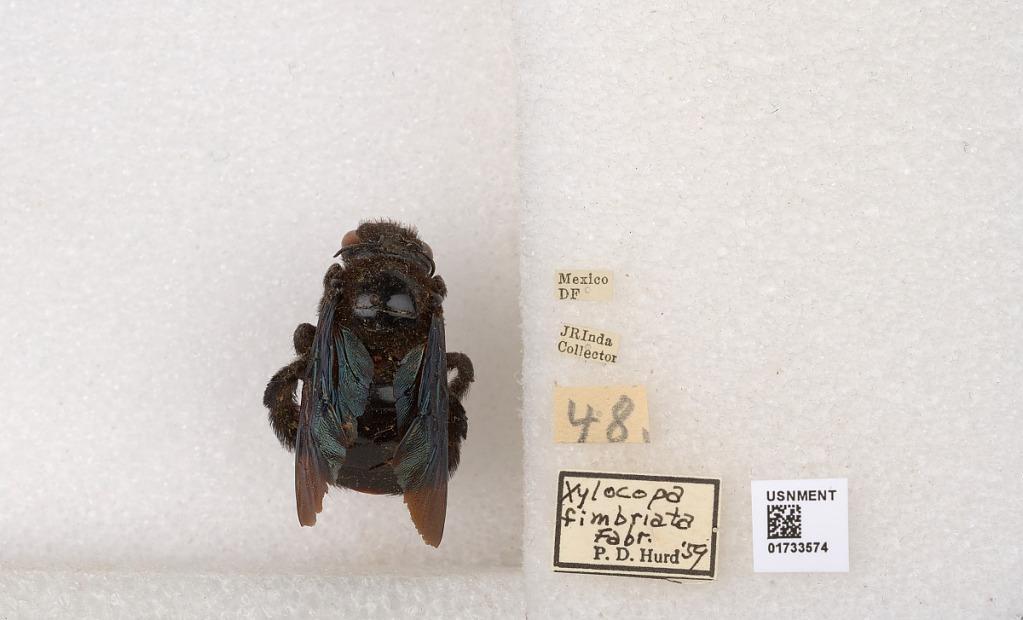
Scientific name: Xylocopa (Megaxylocopa) fimbriata Fabricius
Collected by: J. Inda
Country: Mexico
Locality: DF
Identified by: Hurd, P. D.